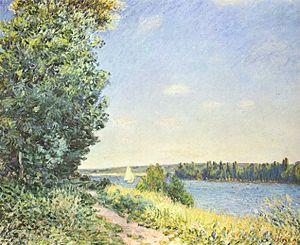
La Bouille est une commune française située dans le département de la Seine-Maritime en région Normandie.